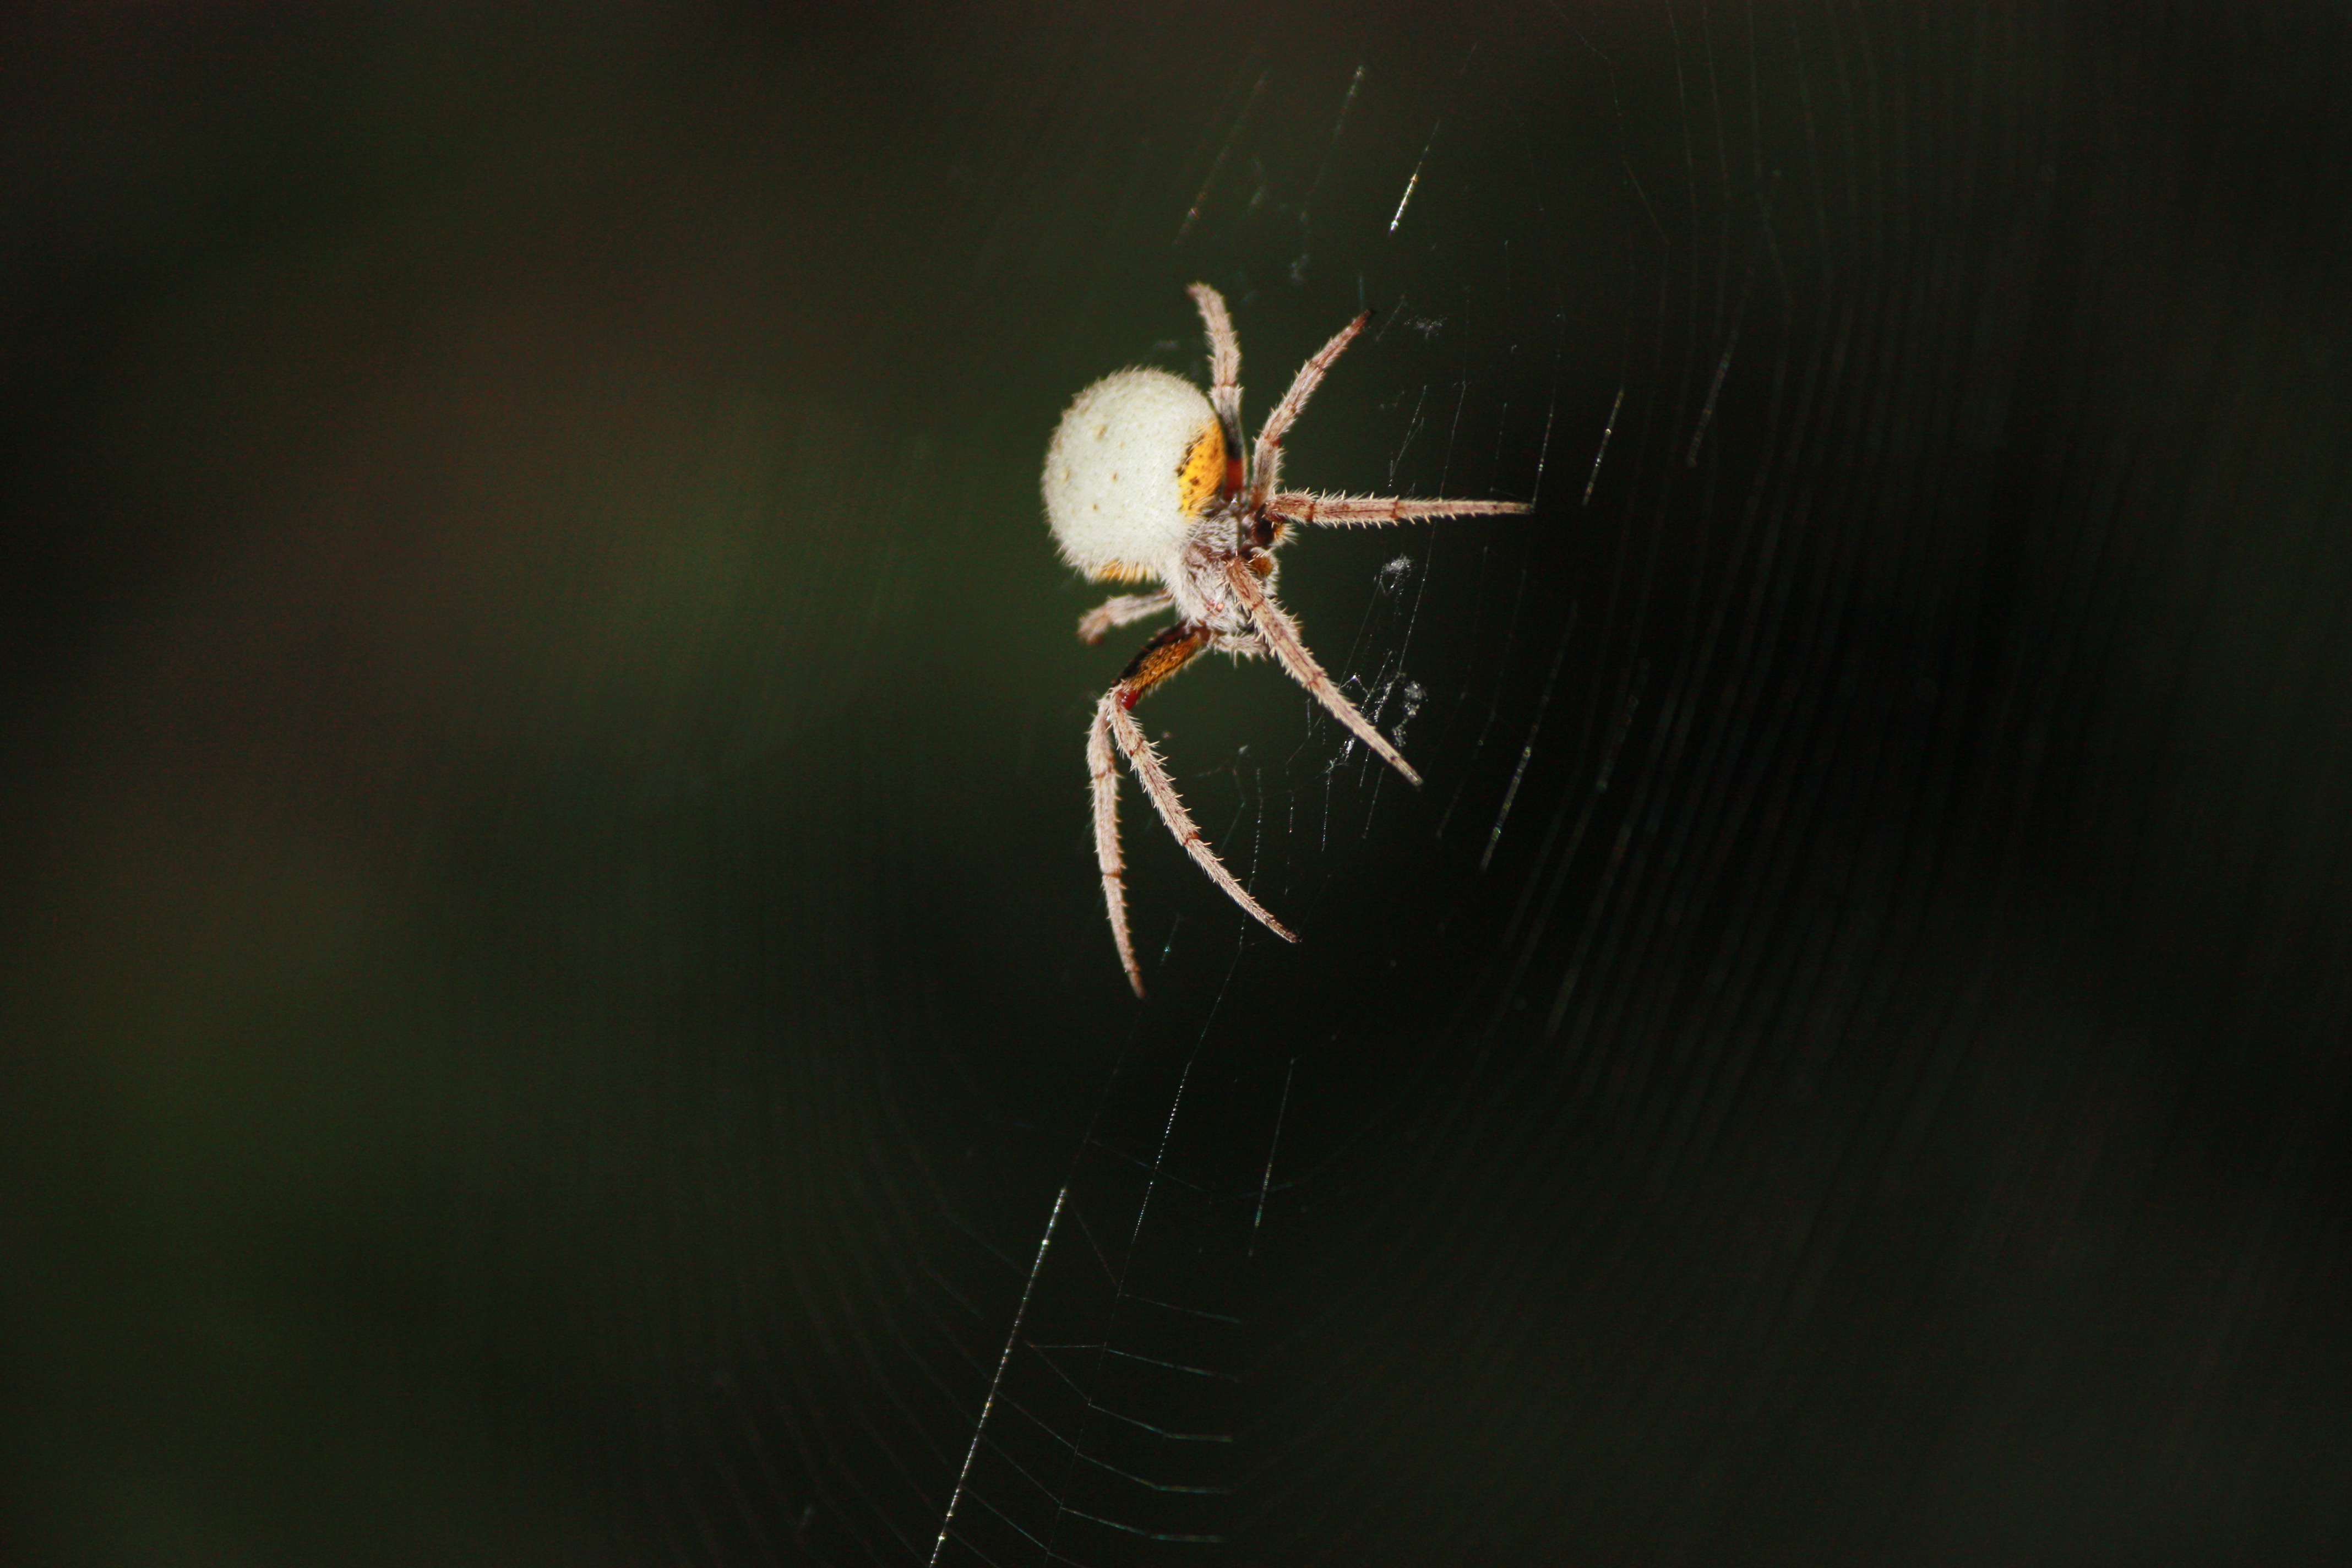
photography, insect, fauna, invertebrate, spider web, close up, spider, arachnid, argiope, nocturnal, macro photography, arthropod, european garden spider, araneus, orb weaver spider, tropical orb spider